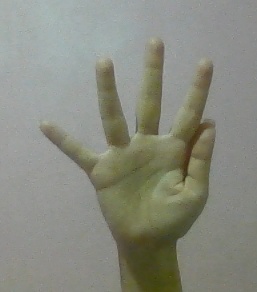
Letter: sheen